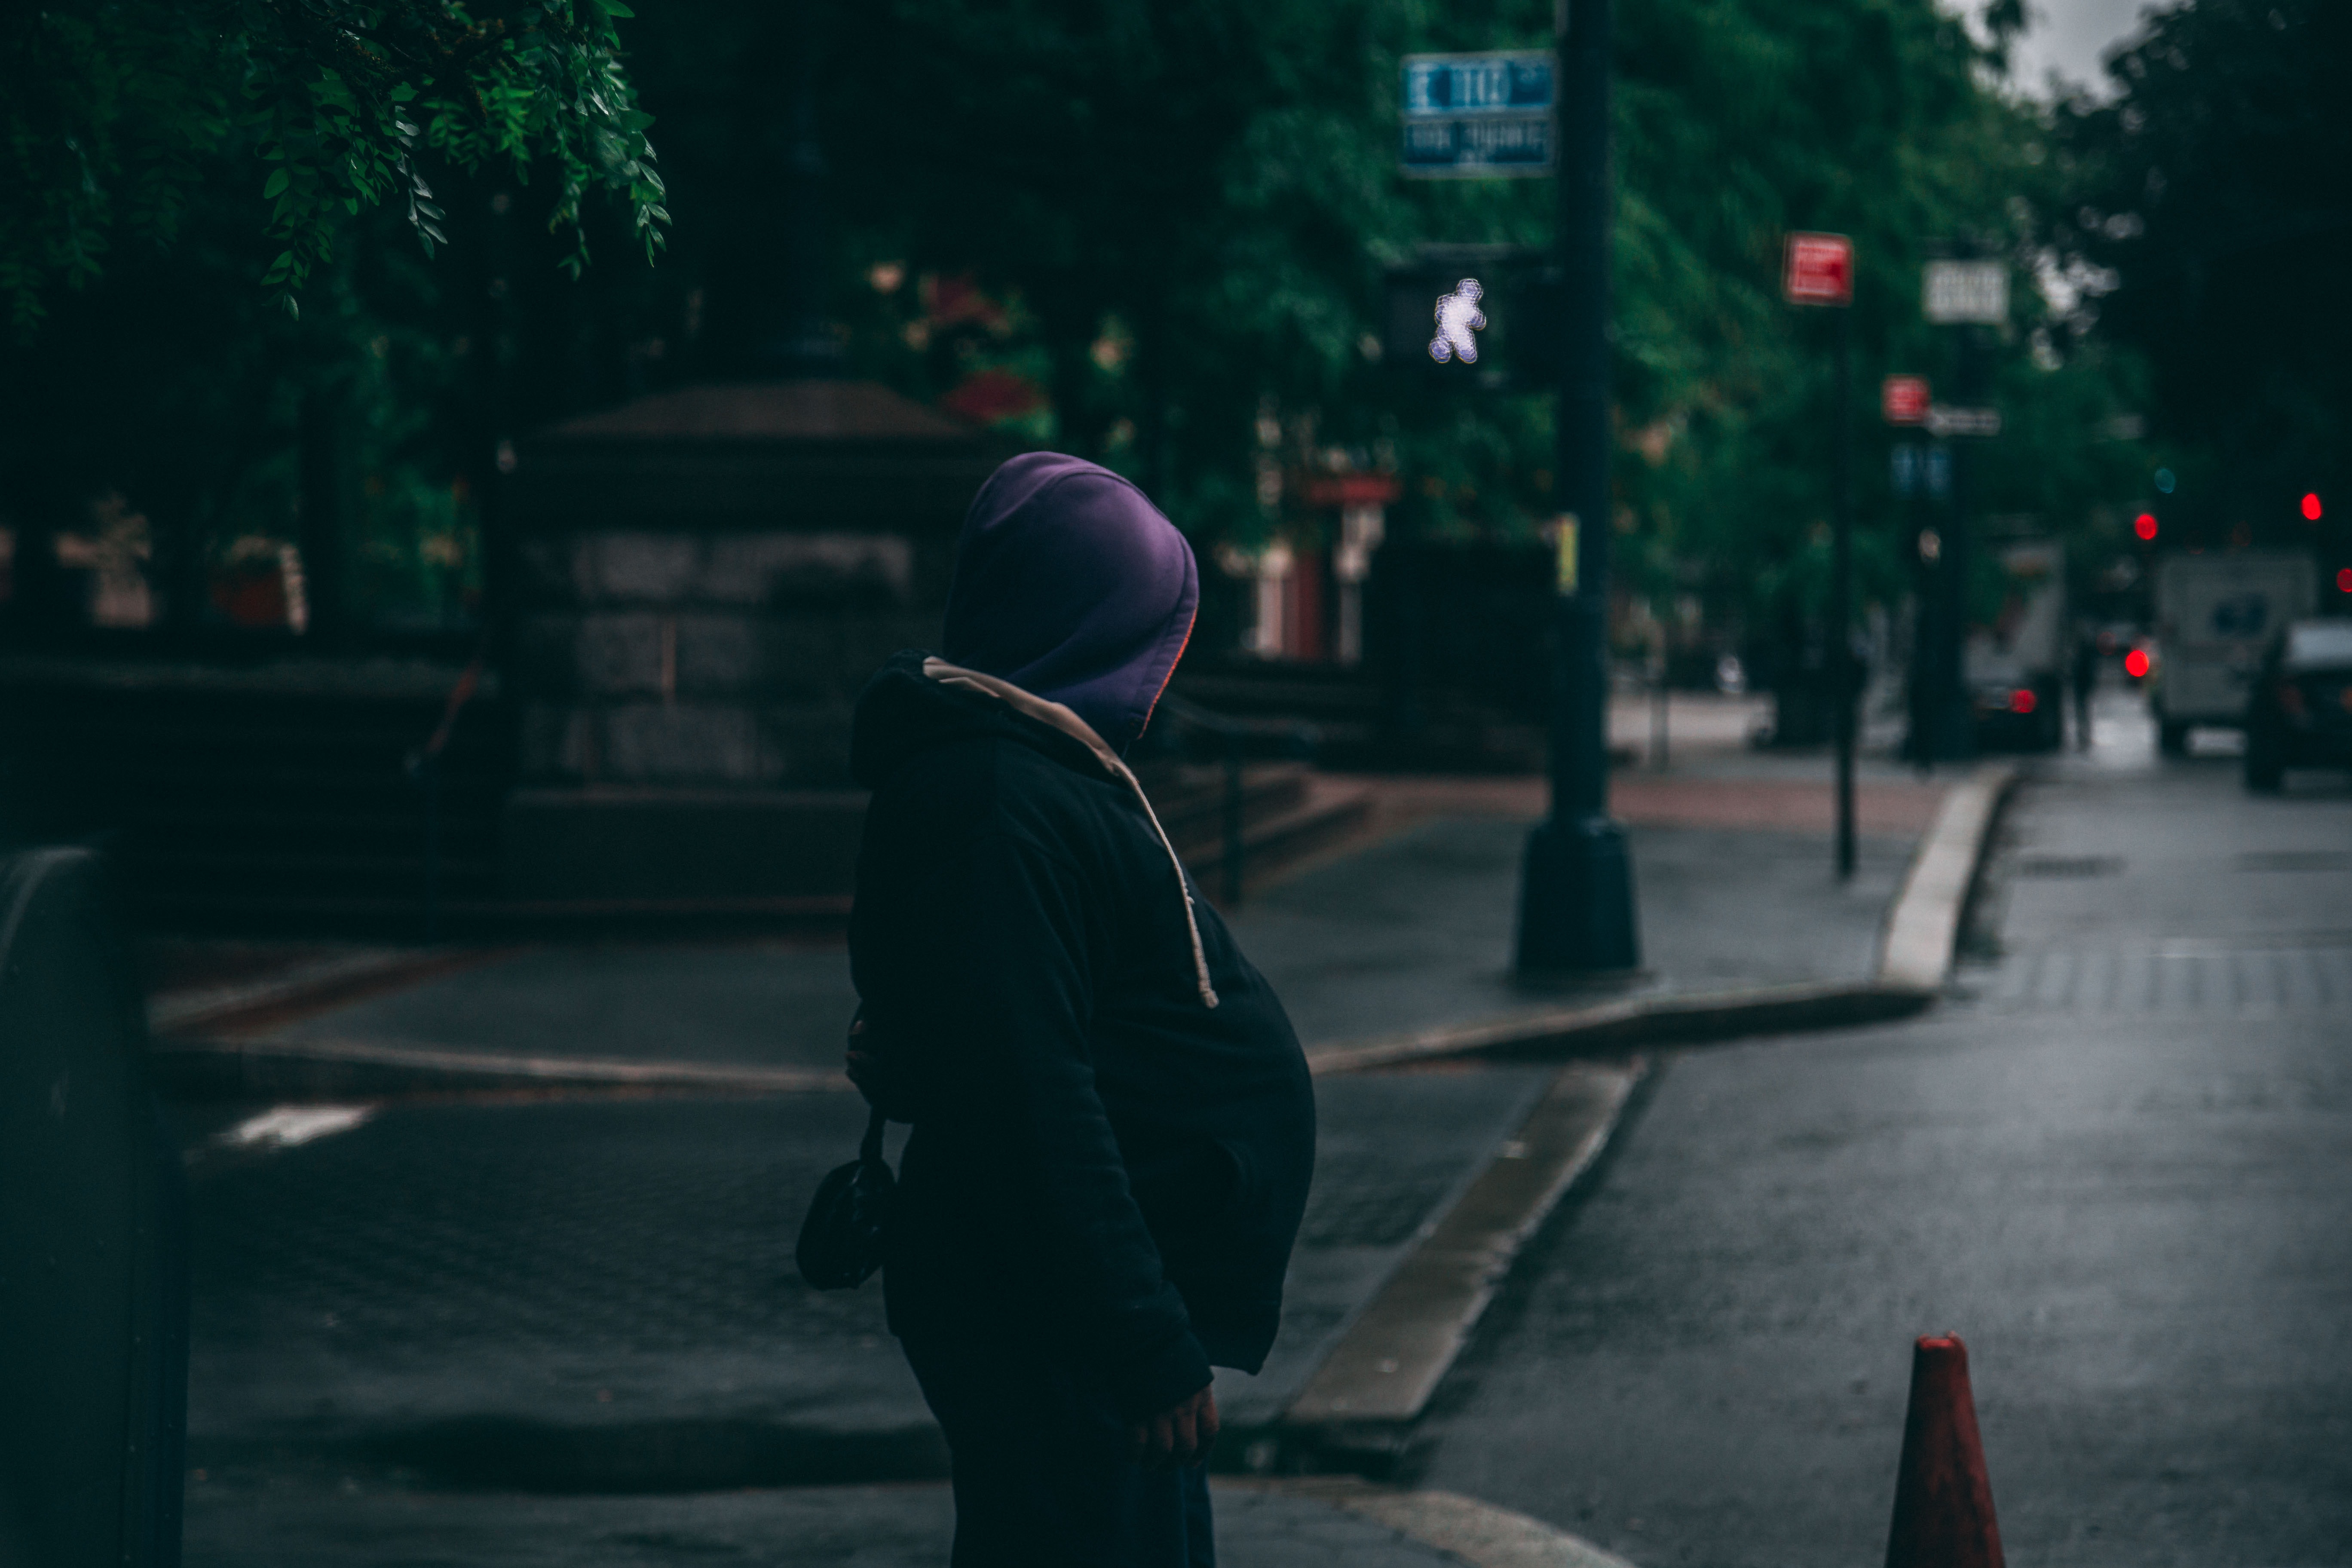
infrastructure, tree, darkness, street, urban area, light, night, road, car, snapshot, photography, evening, street light, sky, midnight, shadow, pedestrian, screenshot, scene, city, lane